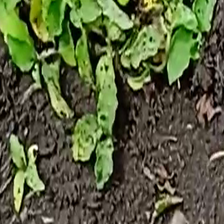
Weed species: Kena_(Commplina_benghalensio)